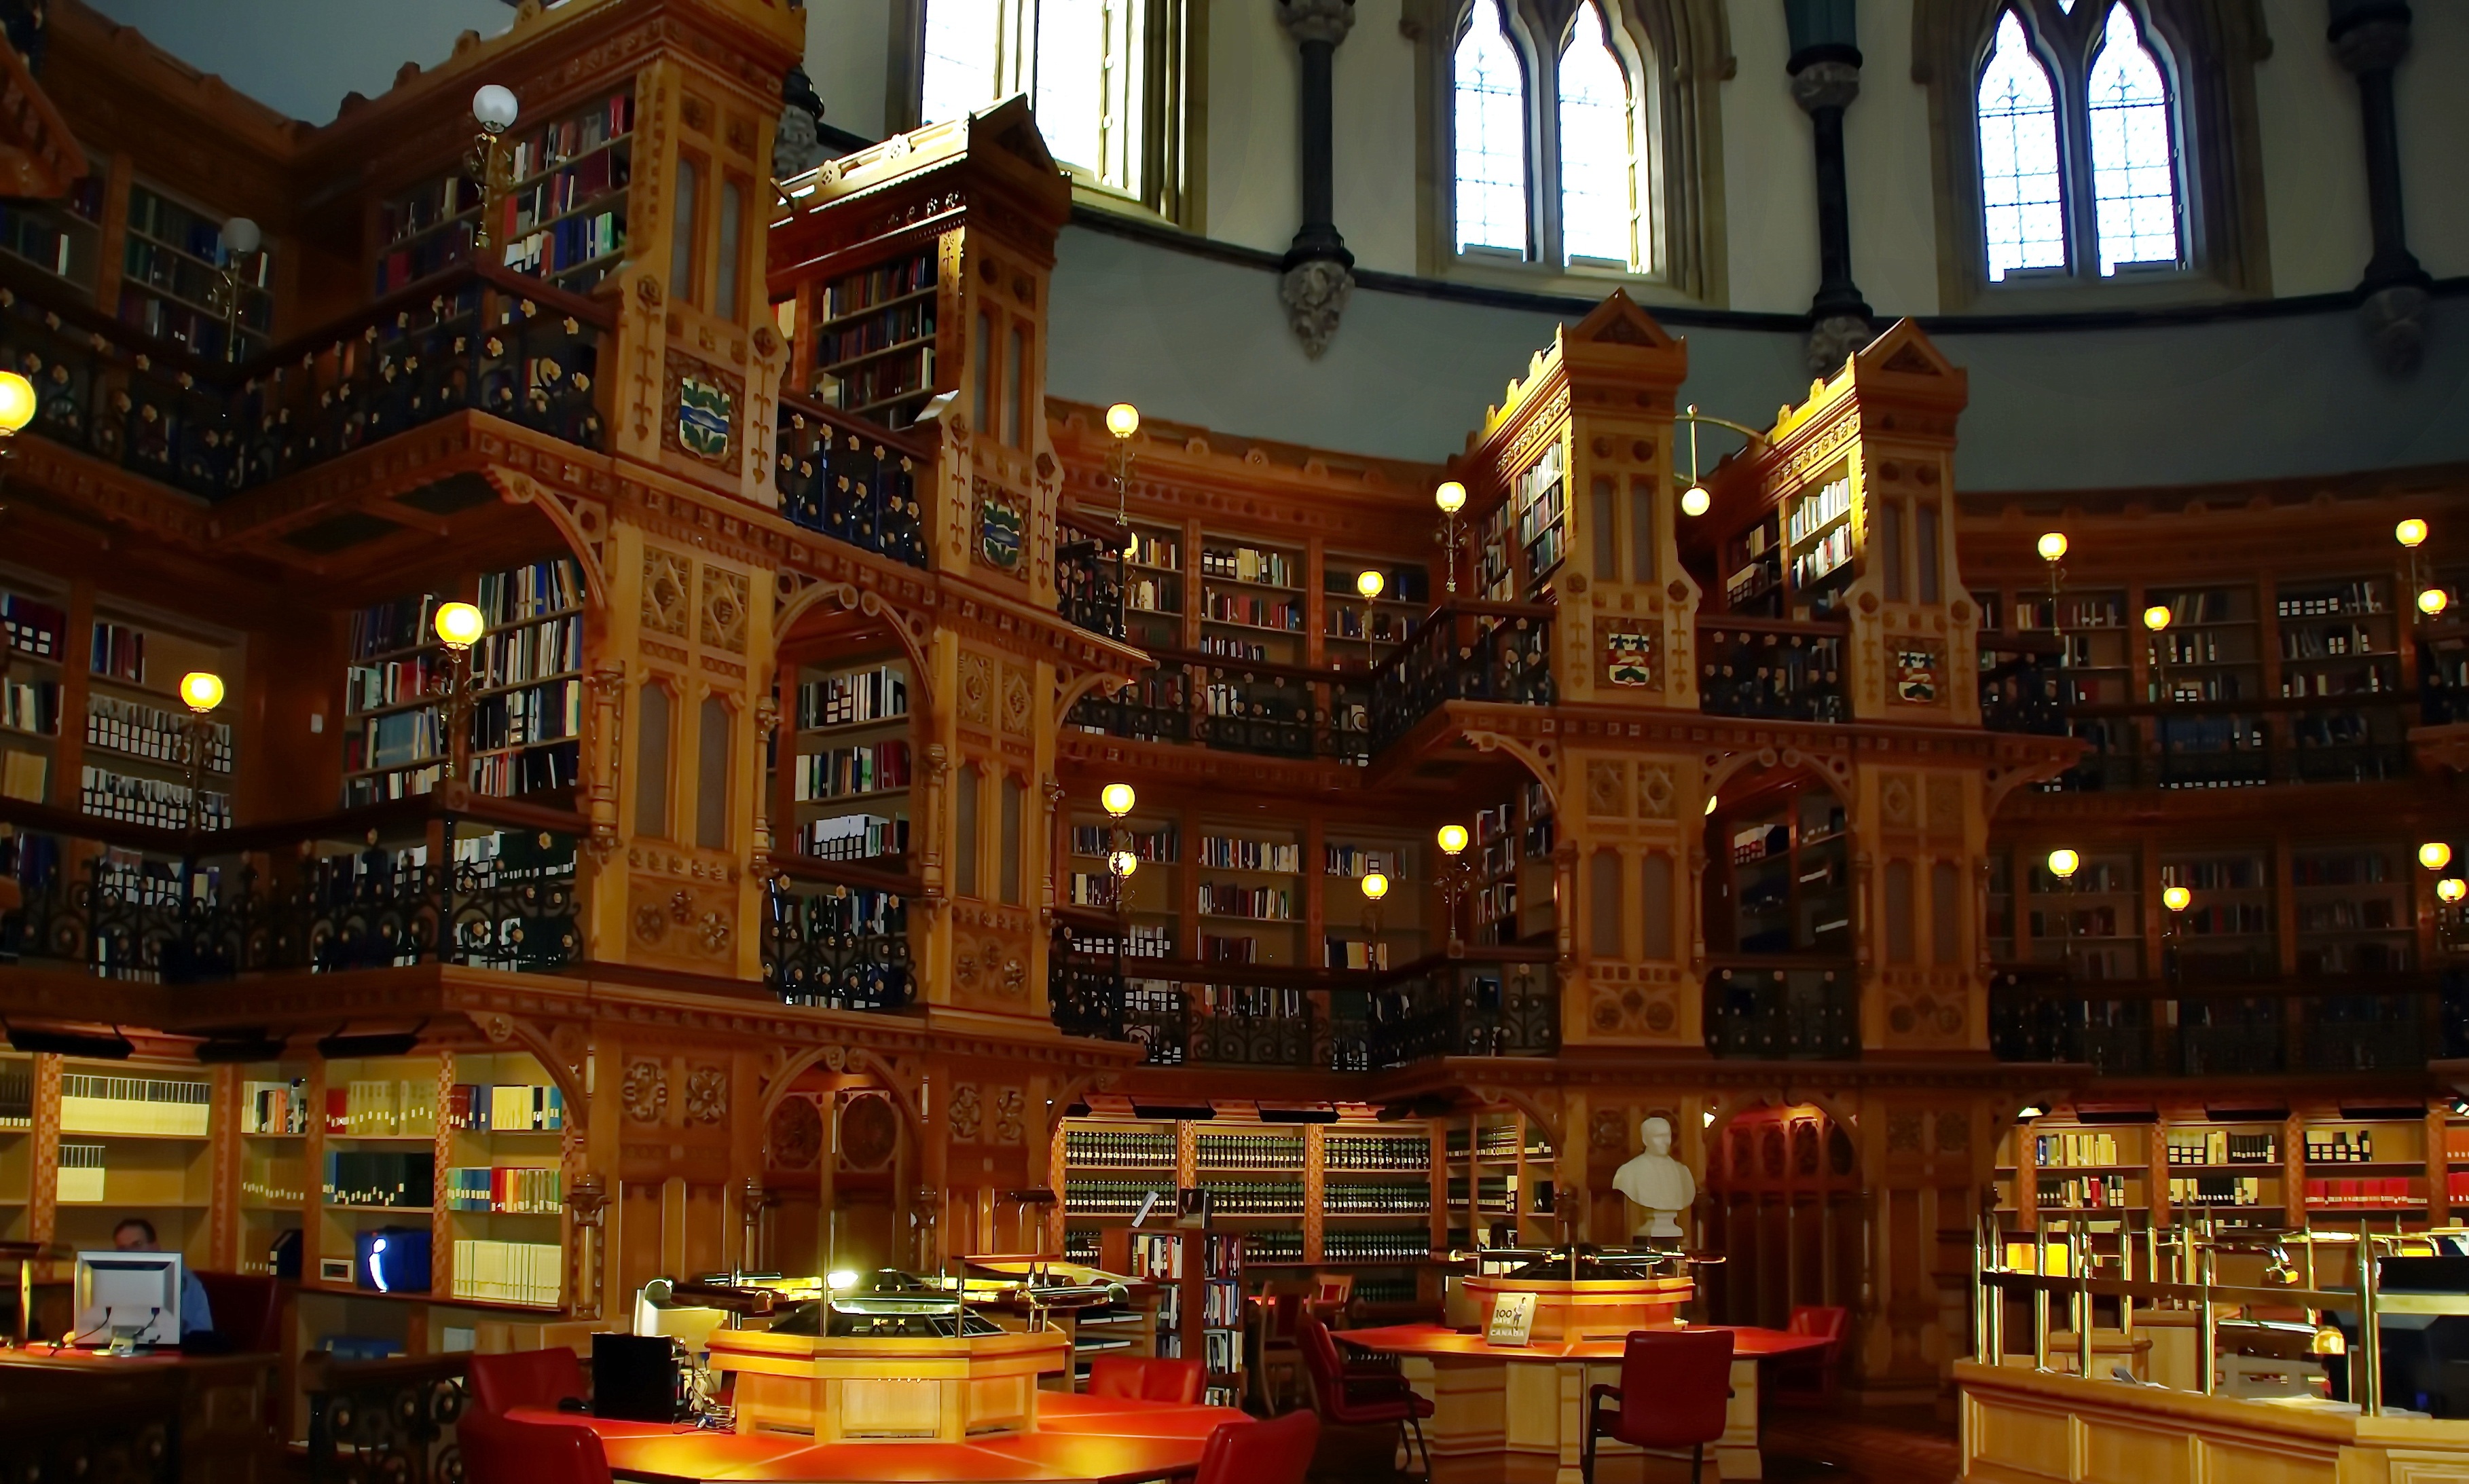
building, palace, plaza, library, canada, congress, ottawa, big room